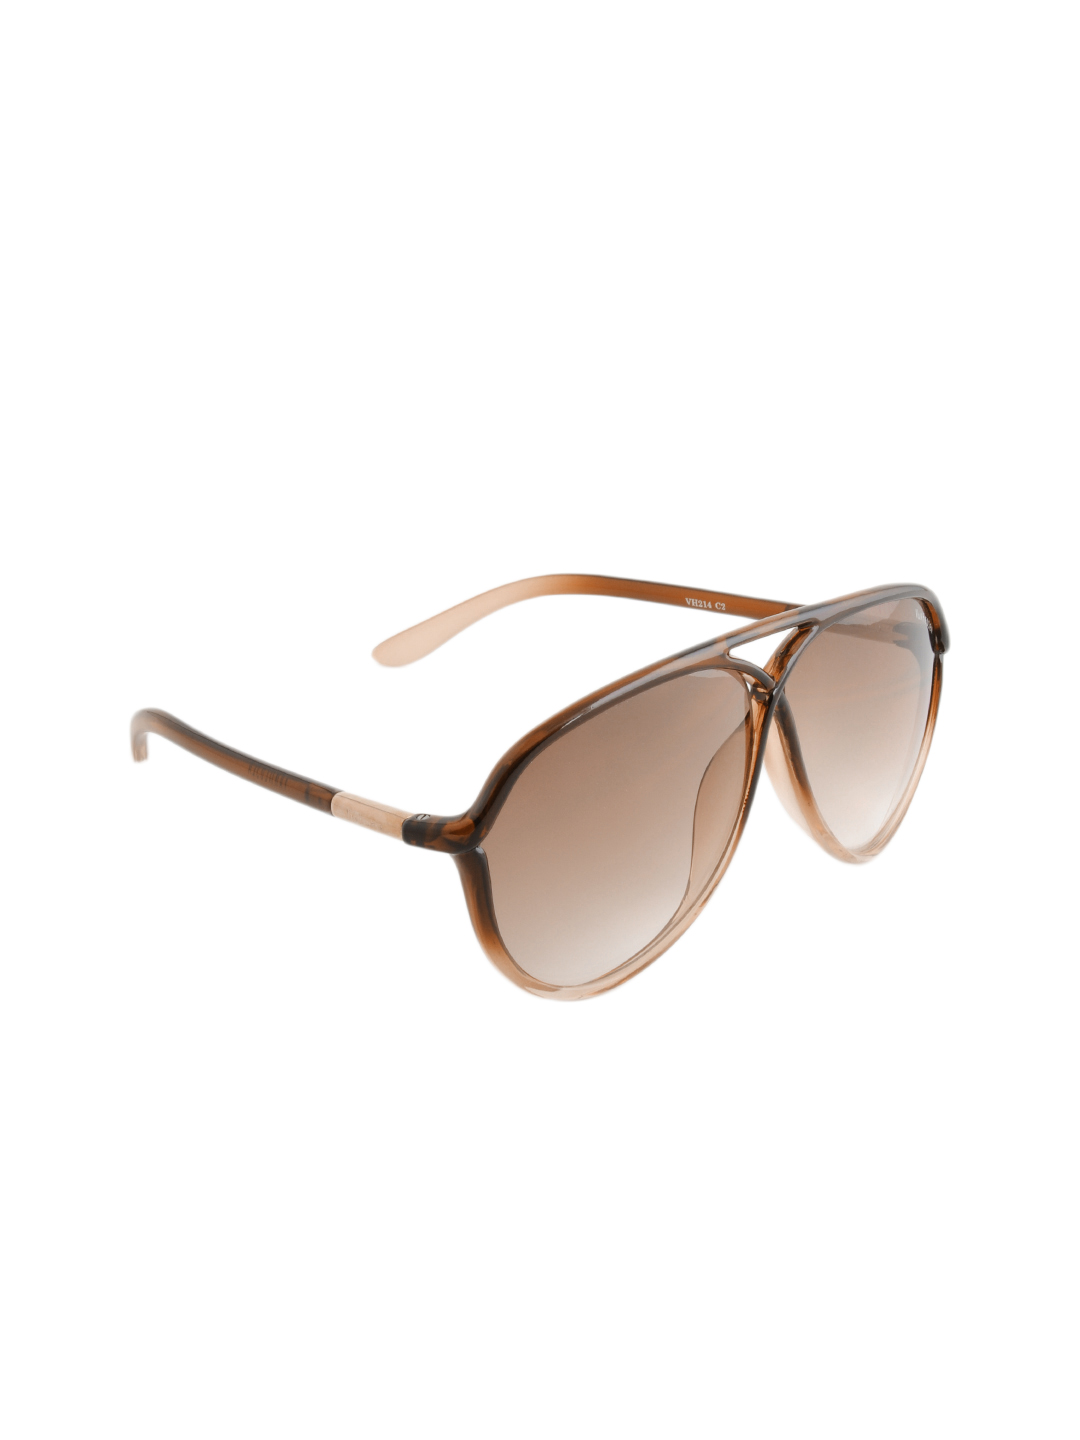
Van Heusen Unisex Sunglasses VH214-C2
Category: Accessories / Eyewear / Sunglasses
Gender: Unisex
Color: Brown
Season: Winter 2016
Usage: Casual